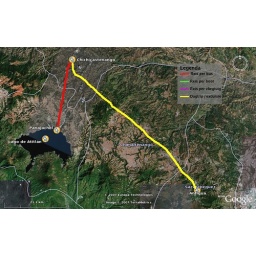
Legend:Red = travel by busGreen = travel by boatPink = travel by planeYellow = Daytrip / excursion (by bus or car)Yellow with green dotting = Daytrip / excursion by boat